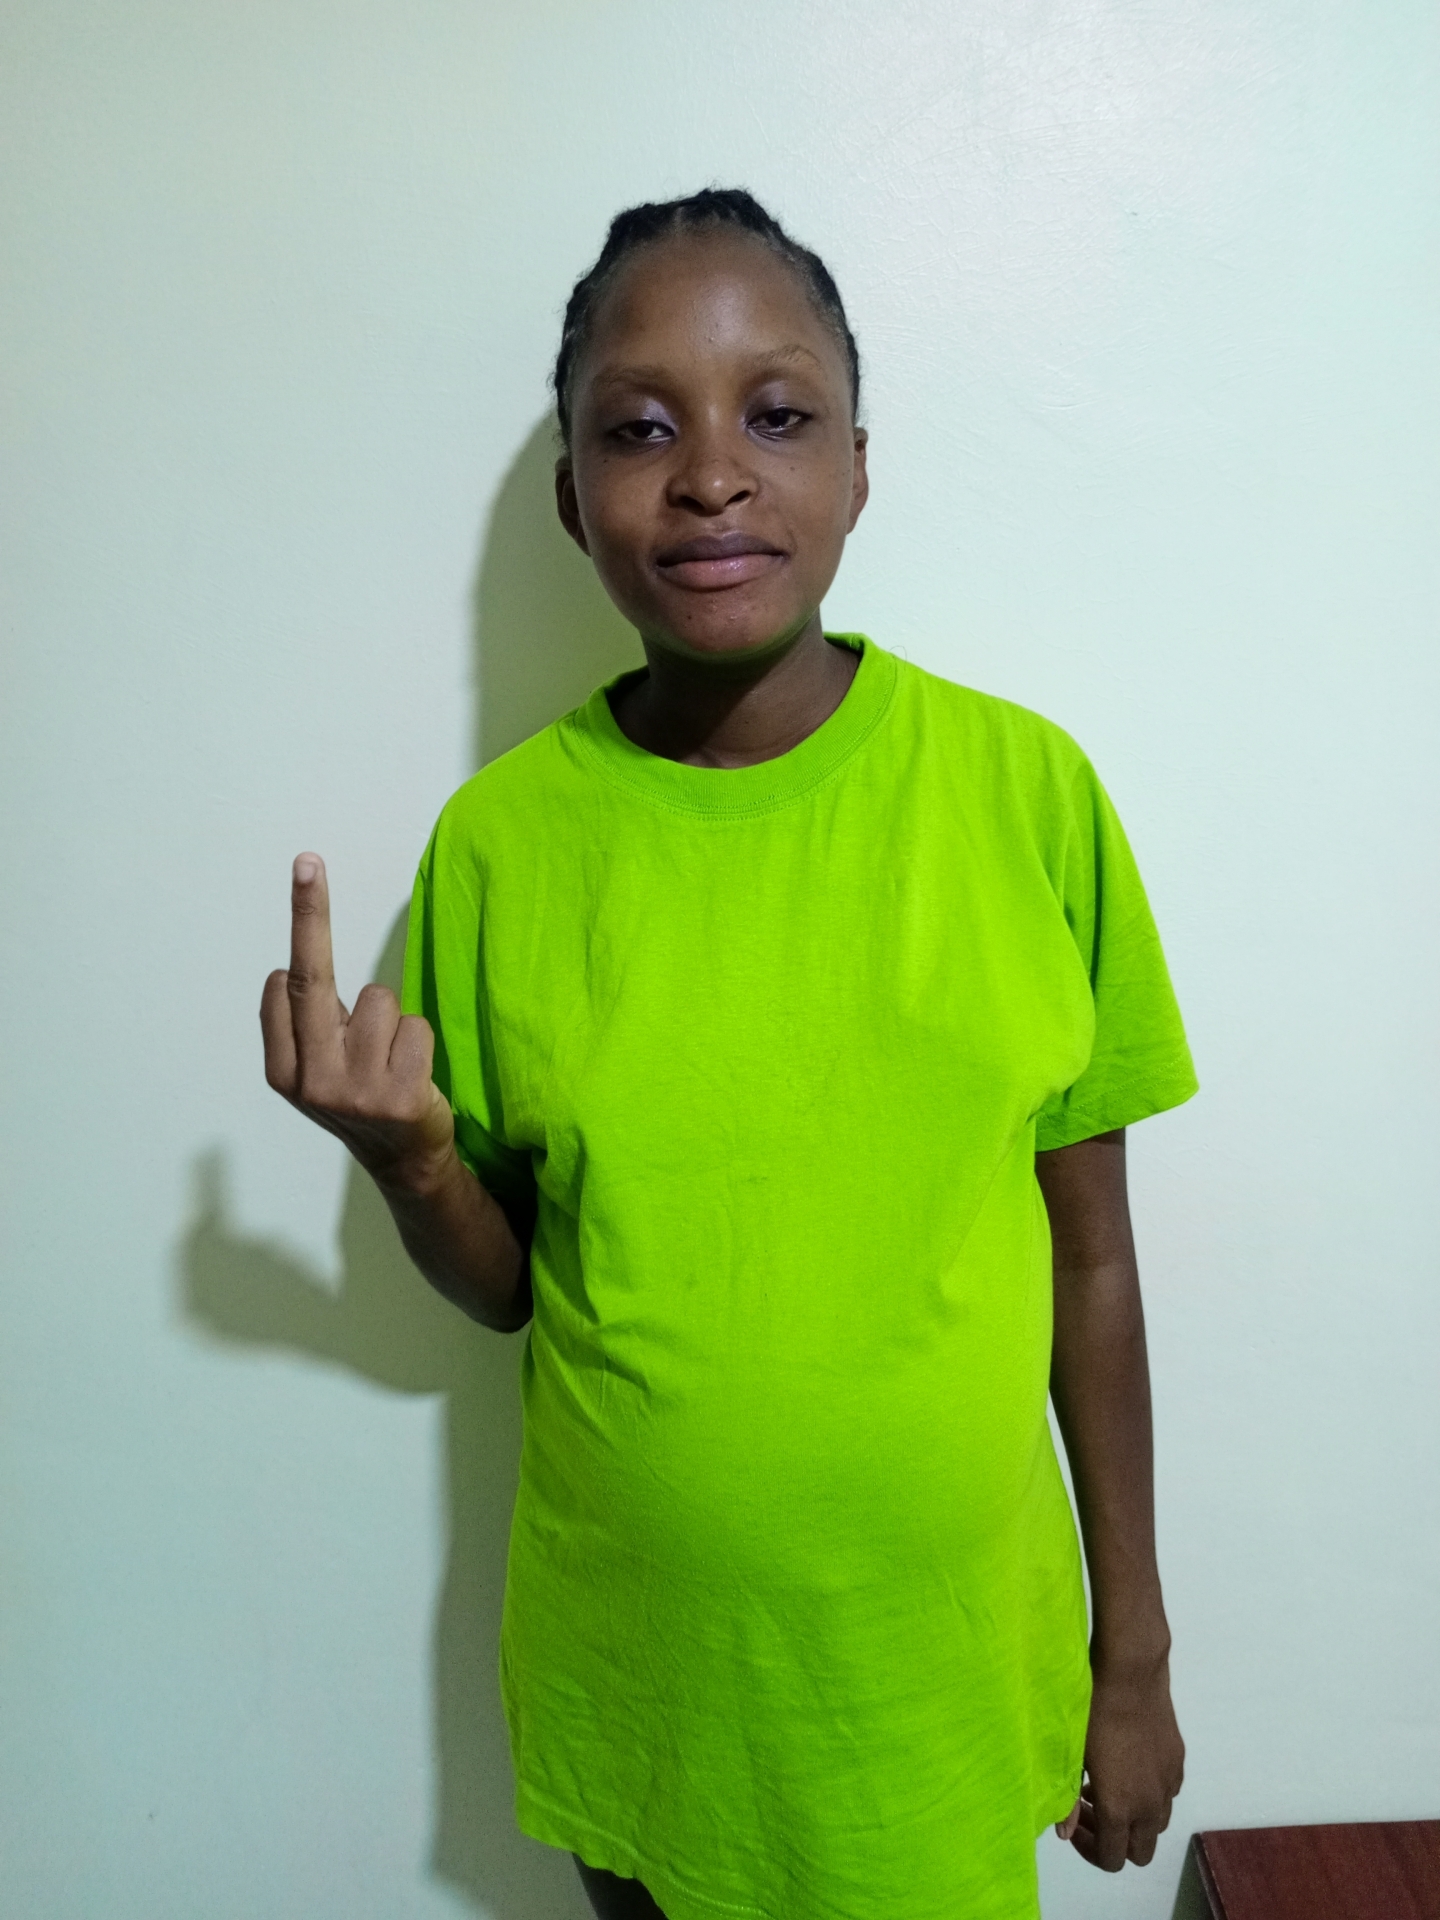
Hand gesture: middle_finger